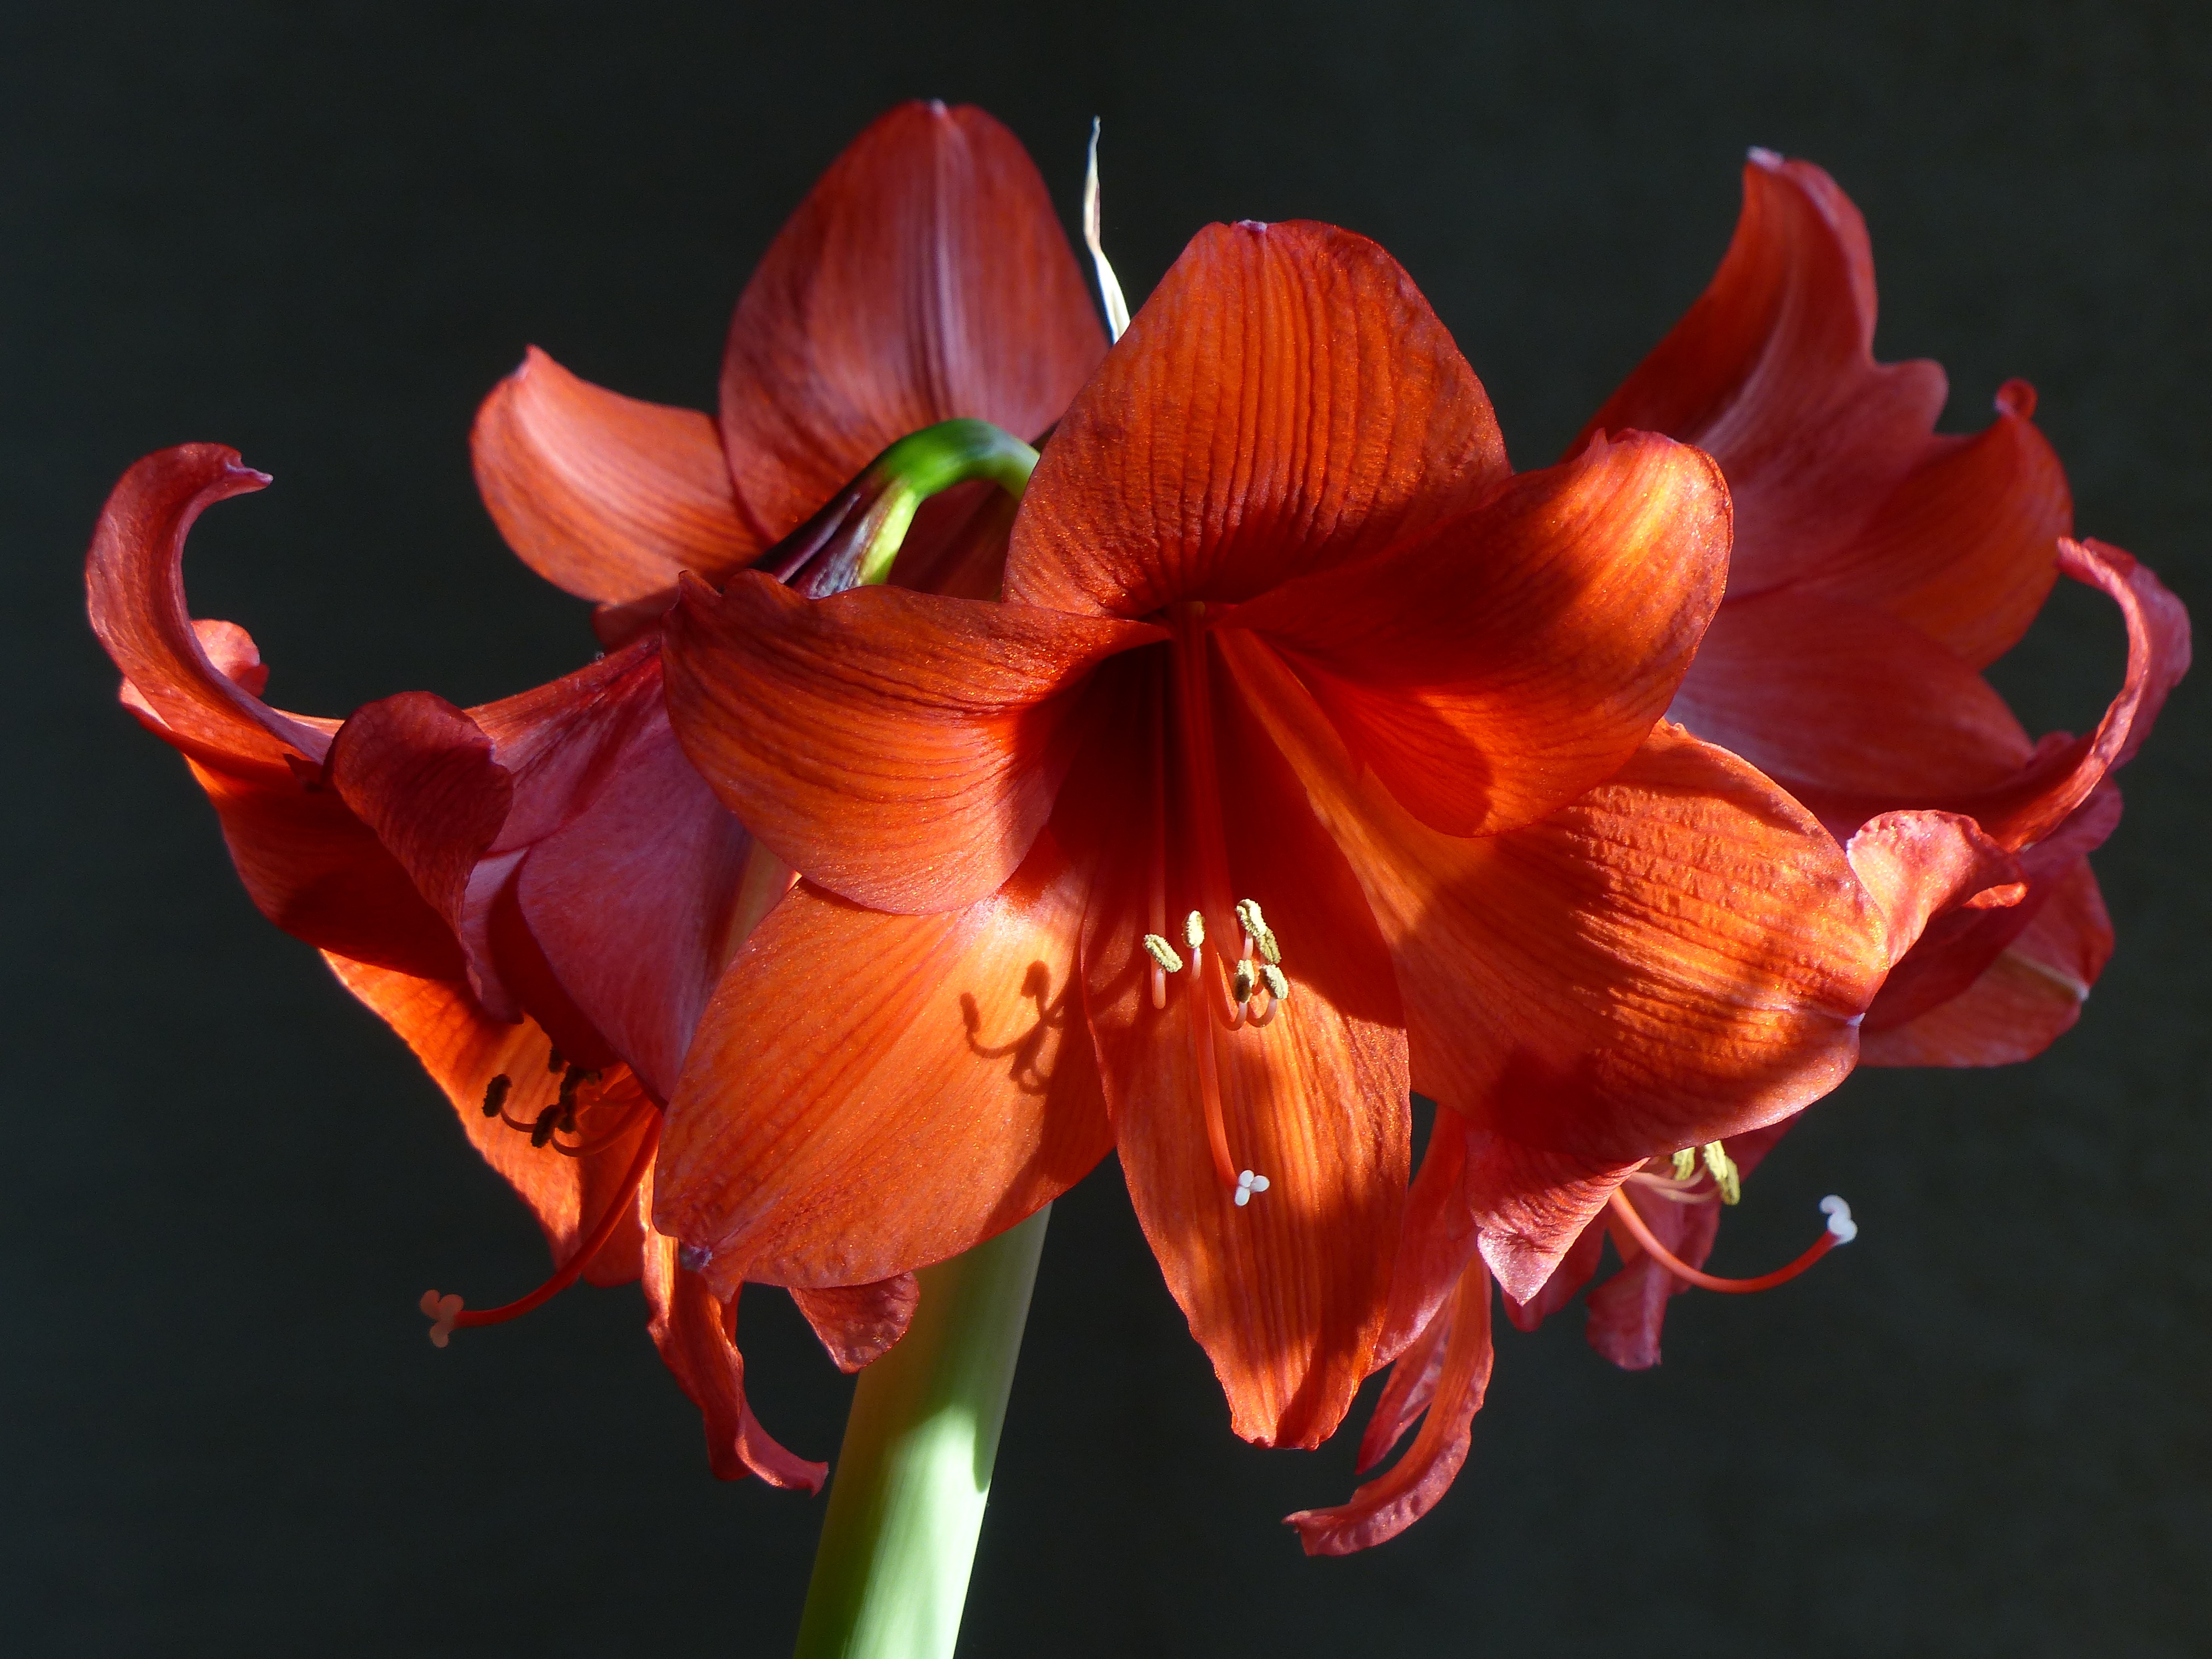
plant, flower, petal, red, flora, houseplant, flowers, amaryllis, macro photography, flowering plant, amaryllis plant, hippeastrum, plant stem, land plant, amaryllis belladonna